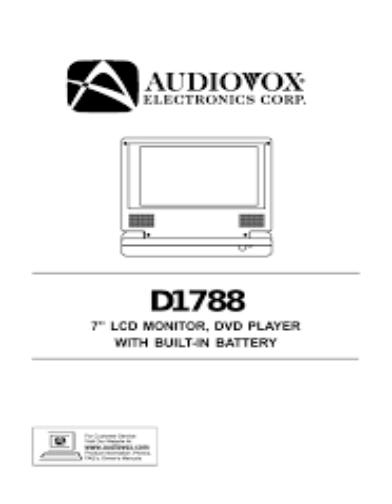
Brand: Audiovox
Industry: Electronic